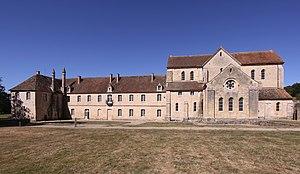
Bruère-Allichamps est une commune française située dans le département du Cher, en région Centre-Val de Loire.
Cet article recense les monuments historiques du Cher, en France.